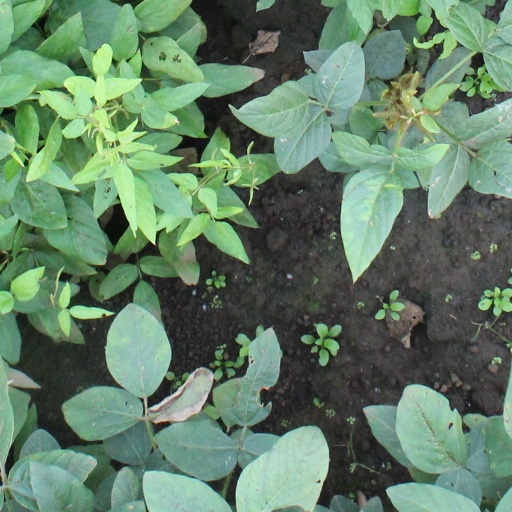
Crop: soybean